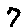
Label: 7